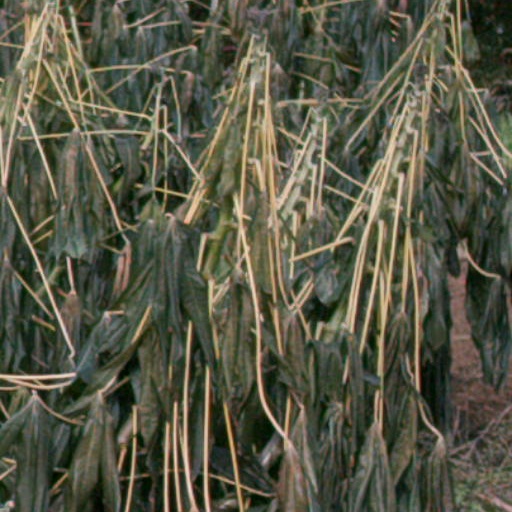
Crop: cassava